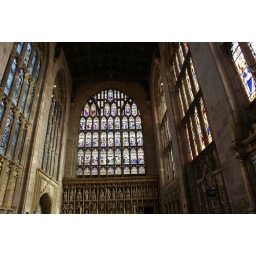
Beautiful stained glass window above the Rededos in the Chancel of St. Laurence Church, ludlow.